Roger Martí

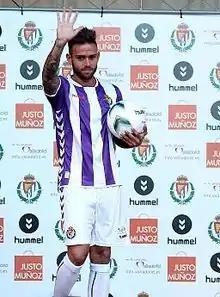
Roger with Valladolid in 2014

Roger Martí Salvador (born 3 January 1991), known as Roger, is a Spanish professional footballer who plays as a forward for Segunda División club Cádiz.